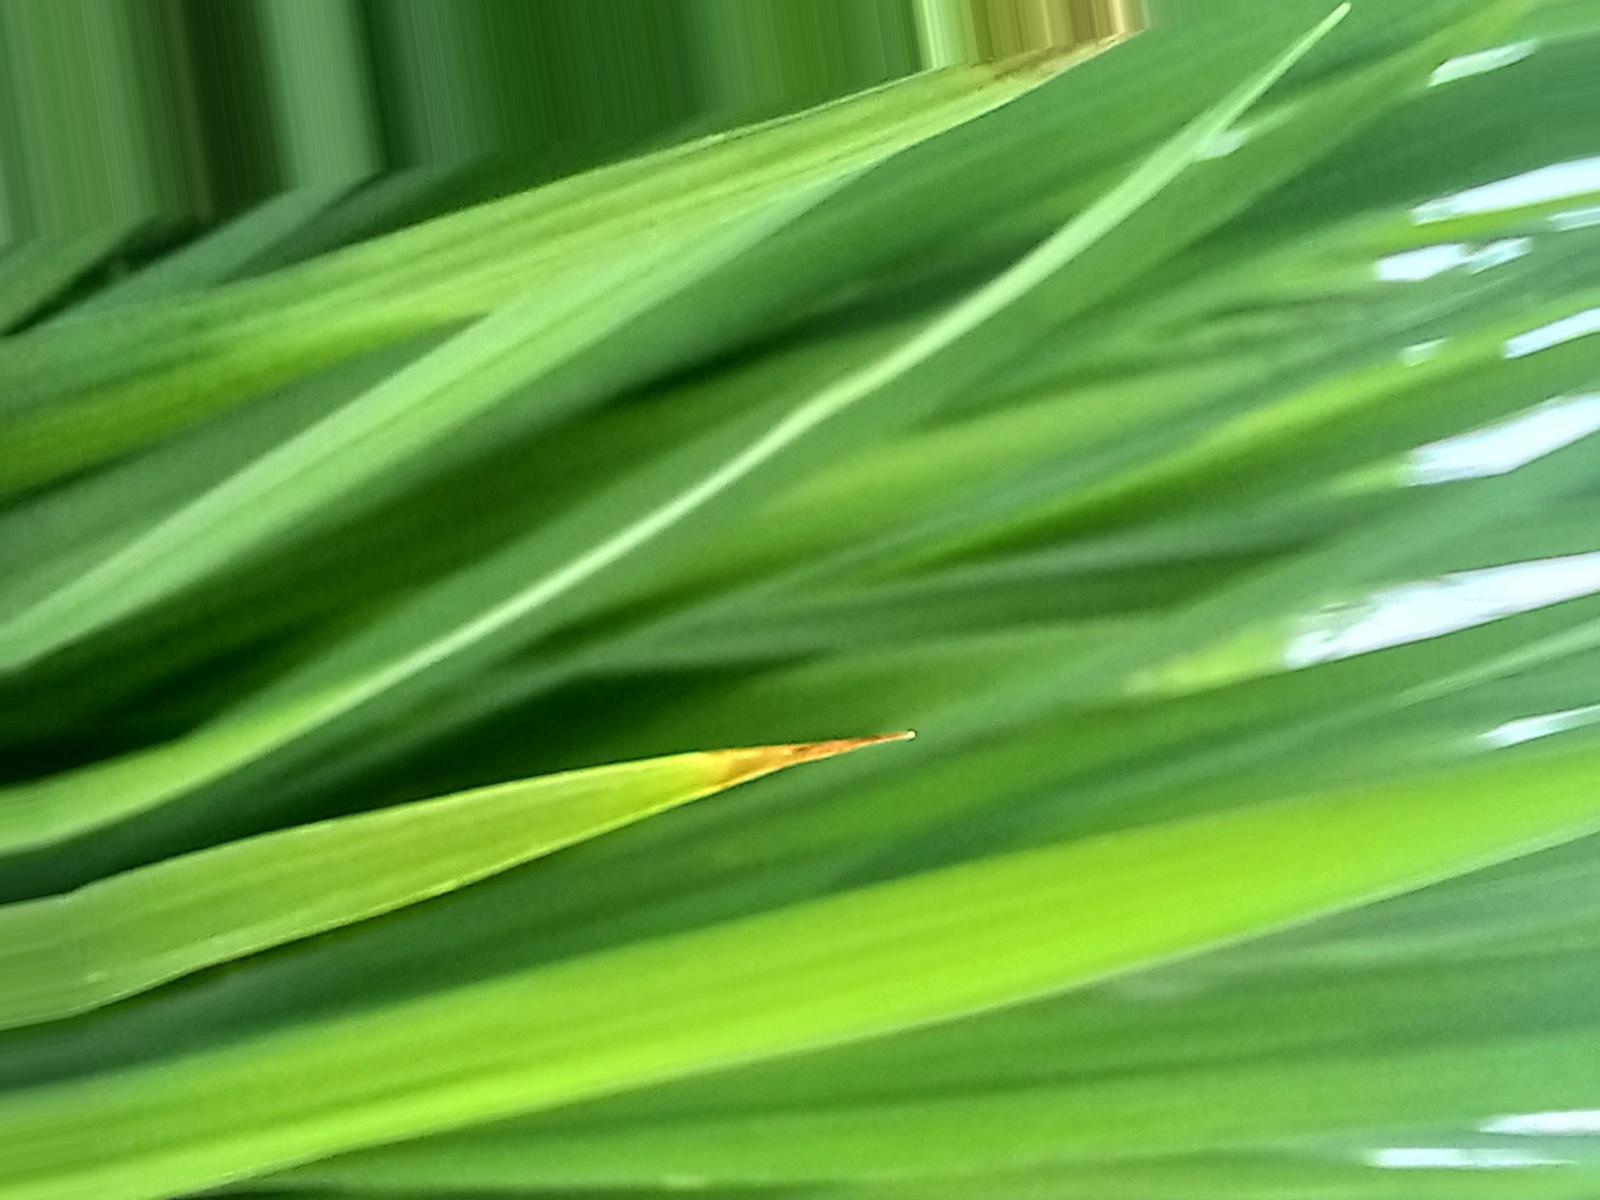
Nhãn: Healthy